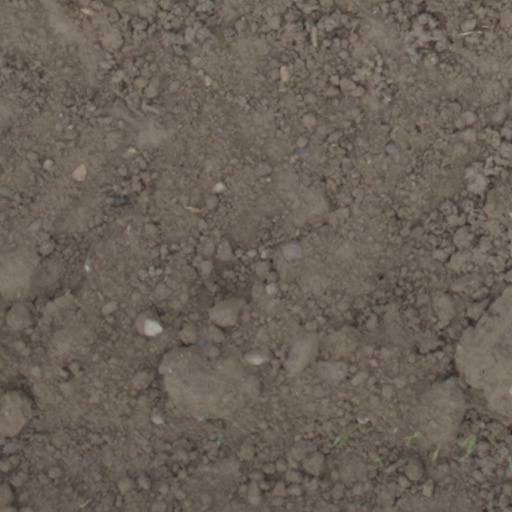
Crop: wheat